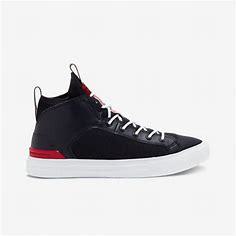
Brand: Converse
Model: Ctas